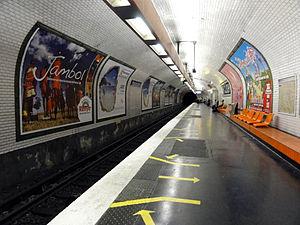
La station Porte de Clichy de la ligne 13 du métro de Paris, France
Porte de Clichy est une station de la ligne 13 du métro de Paris, située dans le 17ᵉ arrondissement de Paris.
La liste des stations du métro de Paris propose un aperçu des stations actuellement en service, fermées ou autres, du métro de Paris, en France. Le métro a ouvert en 1900 et comprend 302 stations et 383 points d'arrêt, depuis le 23 mars 2013. Les stations fermées ne sont pas comptées dans le total.